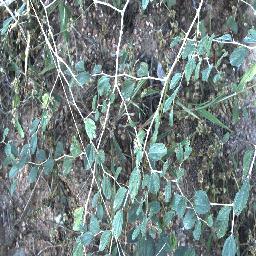
Label: chinee_apple